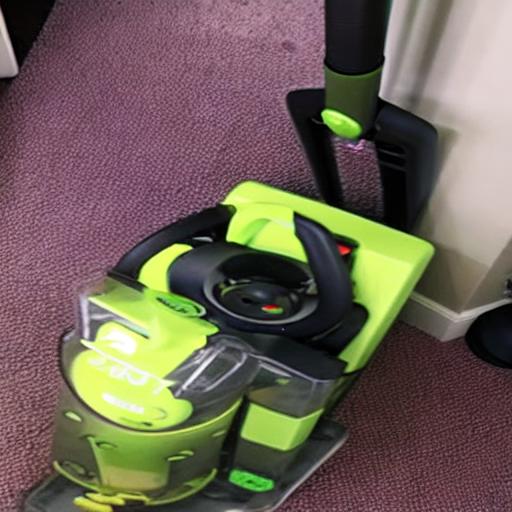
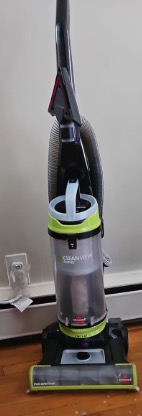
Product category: items_vacuum
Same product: no